Snoqualmie people

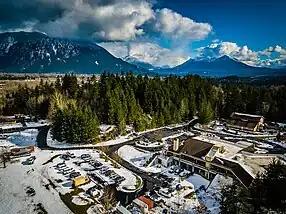
Government campus of the Snoqualmie Tribe

The Snoqualmie Indian Tribe is a federally recognized tribe based in Snoqualmie, Washington. They gained federal recognition in 1999. The Snoqualmie Tribe was originally recognized by the BIA as some kind of tribal entity for about 100 years, until around the 1950s. Around that time, the federal government ceased to recognize the tribe, however, it is not clear why or when this recognition ceased to exist. In 1927, the Snoqualmie Tribe joined many other Western Washington tribes in a lawsuit against the federal government, "Duwamish et al v. the United States". At that time, Jerry Kanim, treaty rights activist and nephew of Patkanim, was the chief of the Snoqualmie Tribe. The non-recognized Snoqualmie eventually reorganized as the Snoqualmie Tribal Organization, whose membership was primarily composed of non-reservation Snoqualmie listed on 1919 and 1923 lists.